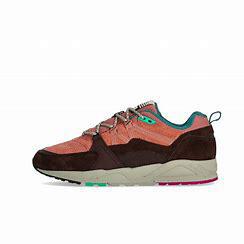
Brand: Karhu
Model: 100